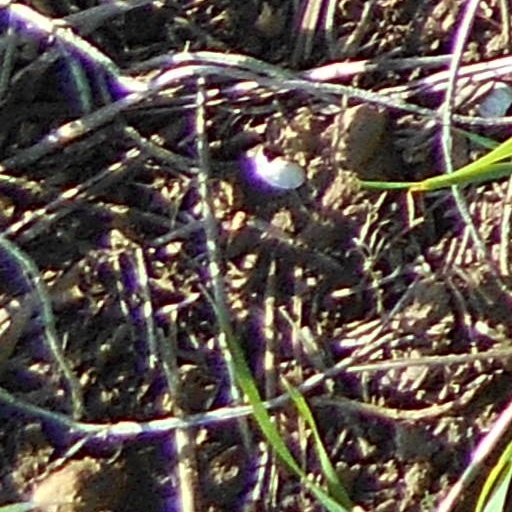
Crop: wheat